Candy Lane

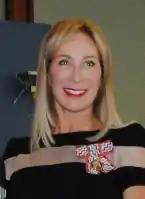
Lane in 2014

Candy Michele Lane is a New Zealand dancer, choreographer and television presenter. She co-presented TVNZ's "Dancing With The Stars" with Jason Gunn, and also choreographed "New Zealand's Got Talent", "The Singing Bee", and "Stars in Their Eyes". Most recently she was the Head Judge of the 2015 series of "Dancing With the Stars". In August 2021, it was announced that she would feature in the 2021 Season of